Rawson Estate

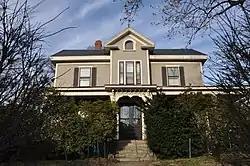

The Rawson Estate is a historic estate house at 41 Vernon Street in Newton, Massachusetts. The -story wood-frame house was built c. 1860, and is a well-preserved surviving specimen of an Italianate estate house, a form which was once more common in the Newton Corner area. It has a symmetrical appearance, with a projecting central section with a gable in which a round-arch window is set. The front porch has ornate decorative wood trim. The house was built by Daniel Rawson, a boot and shoe merchant, and was once part of a much larger landholding of the Rawsons.